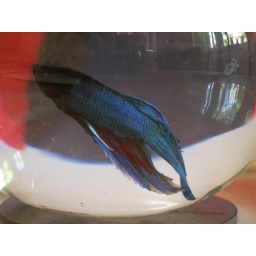
in honor of Dr. Seuss. If I get another it will be a red fish and I'll call it Blue.